Question: What is the bench made of?
Tambaya: Da me akayi bencin?
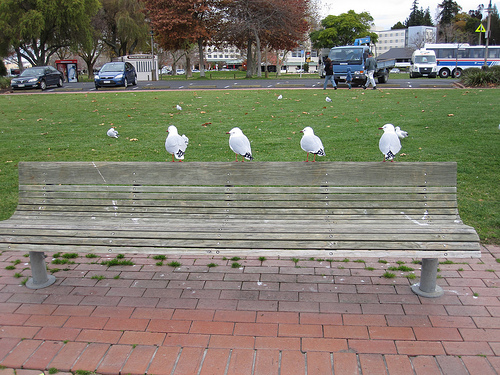
Answer: Wood.
Amsa: Katako.